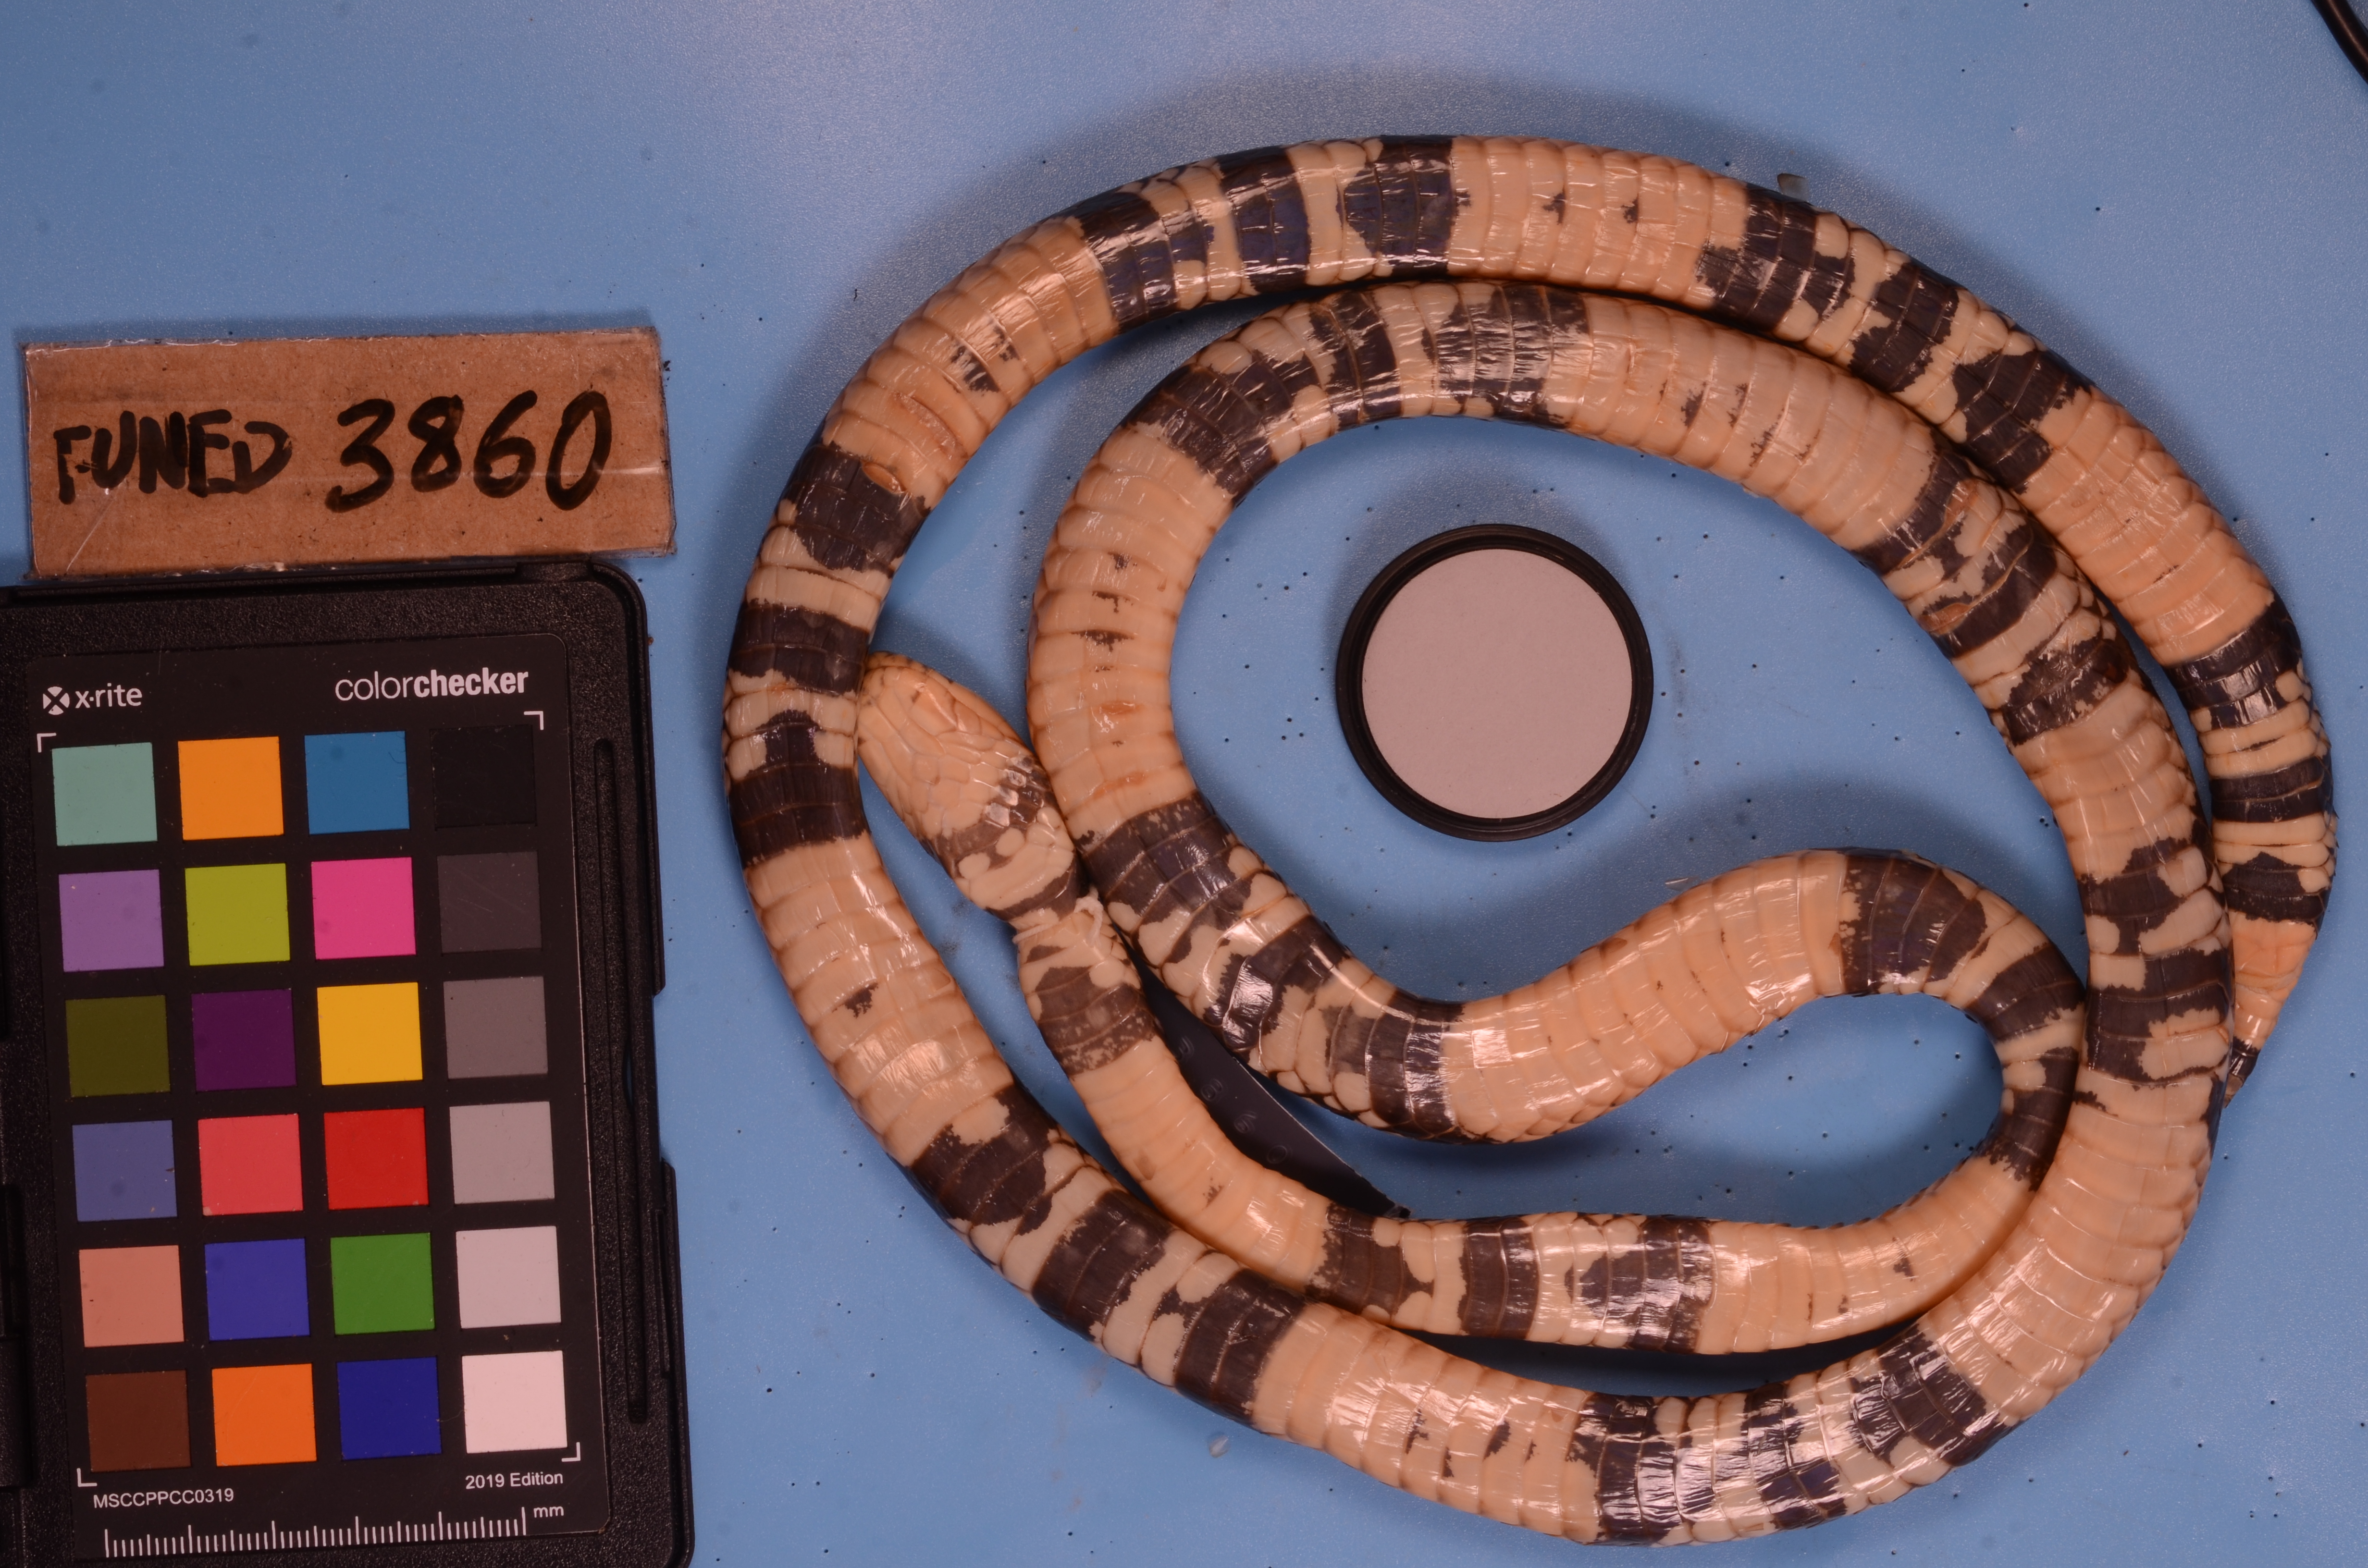
Species: Micrurus frontalis
View: ventral
Mimicry status: model